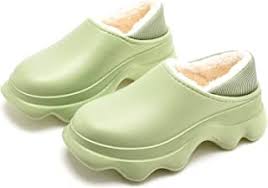
Label: Clog